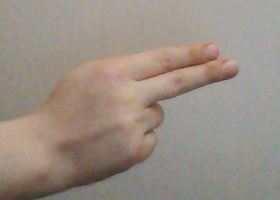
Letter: ain